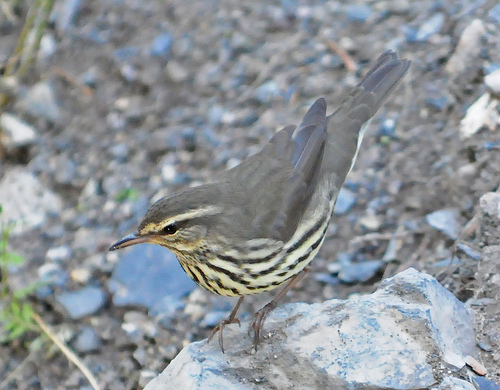
a small bird with a speckled black and white breast and white eyebrow perched atop a rock
this small gray bird has white eyebrows and white and dark gray stripes on its breast and belly.
a small grey bird with a eyebrow, and a white and black striped breast, belly, and abdomen.
this is a dark grey bird with yellow, black, and white stripes on the breast.
this is a small gray bird with a white and black striped breast.
this bird is grey with yellow and has a long, pointy beak.
this bird has wings that are grey and has a striped bellythe bird has a spotted belly and small grey bill.
this bird has wings that are grey and has a striped belly
this bird is gray, and white with spots in color, and has a skinny curved beak.
Species: Northern Waterthrush